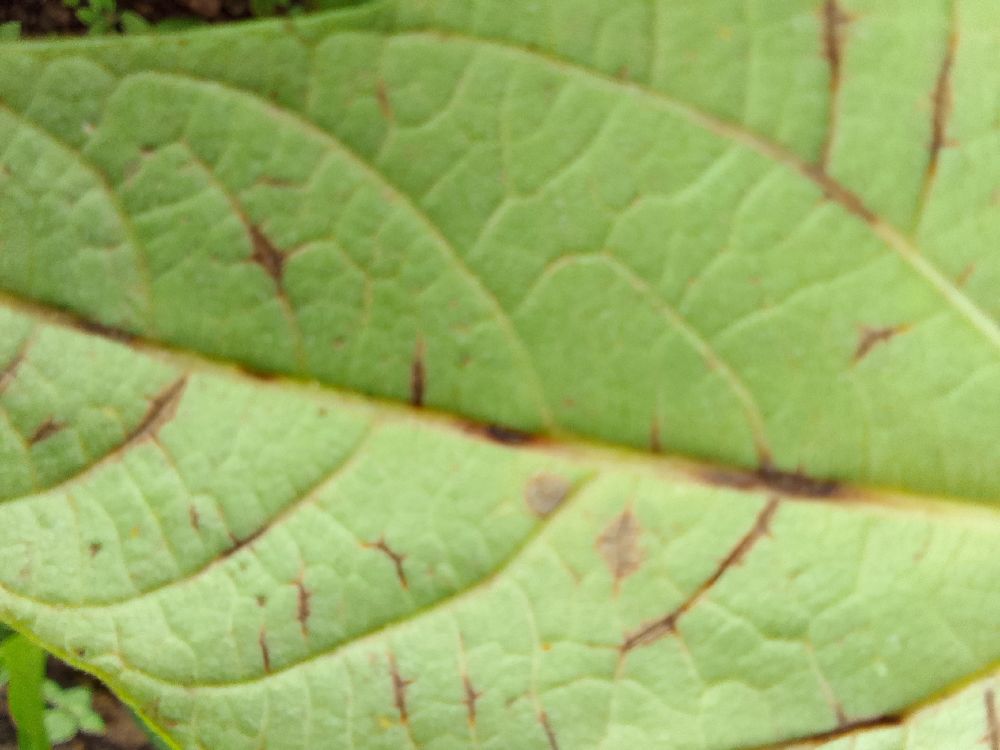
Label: anthracnose